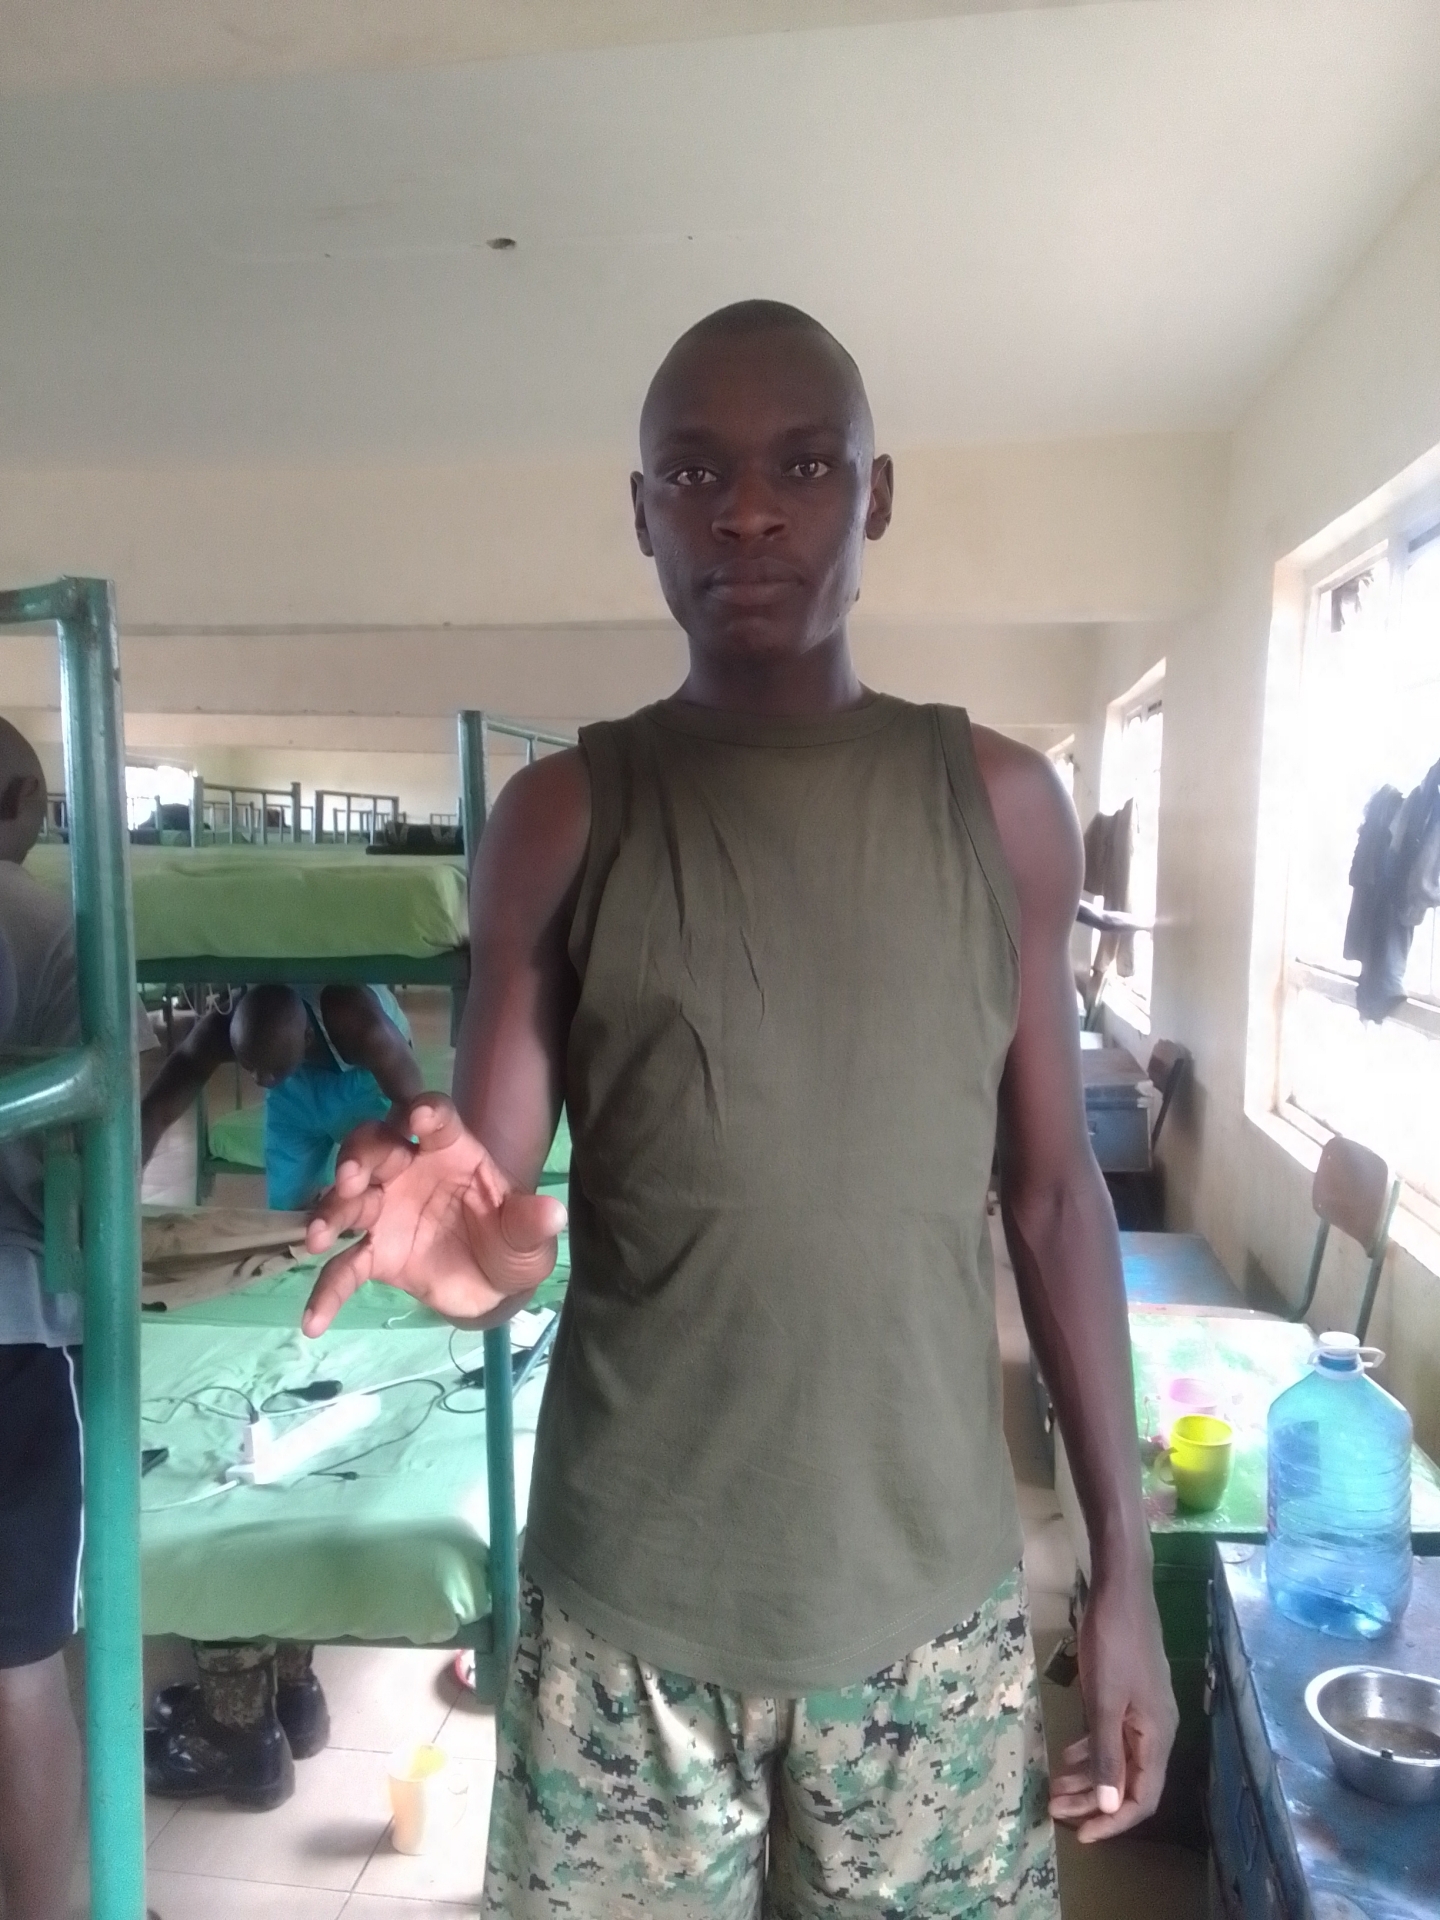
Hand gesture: grabbing